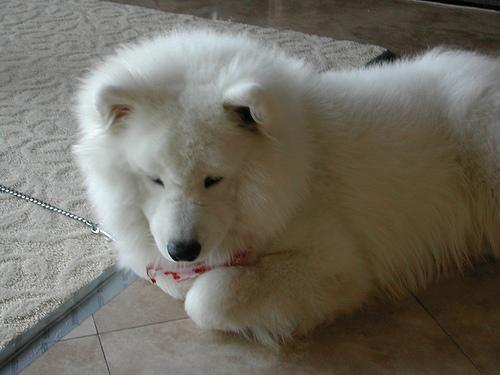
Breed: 2192-n000088-Samoyed